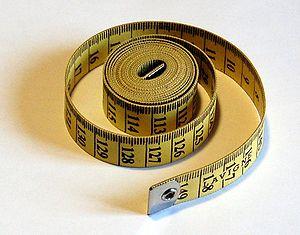
Metre de couturière
Un mètre ruban ou au Canada ruban à mesurer est un instrument de mesure formé d'une règle graduée flexible et pouvant s'enrouler, ce qui rend son transport très aisé. Il permet également de mesurer des surfaces courbes. Il aurait été mis en usage vers 1814 par le tailleur Barde, la paternité de l'invention étant toutefois disputée.